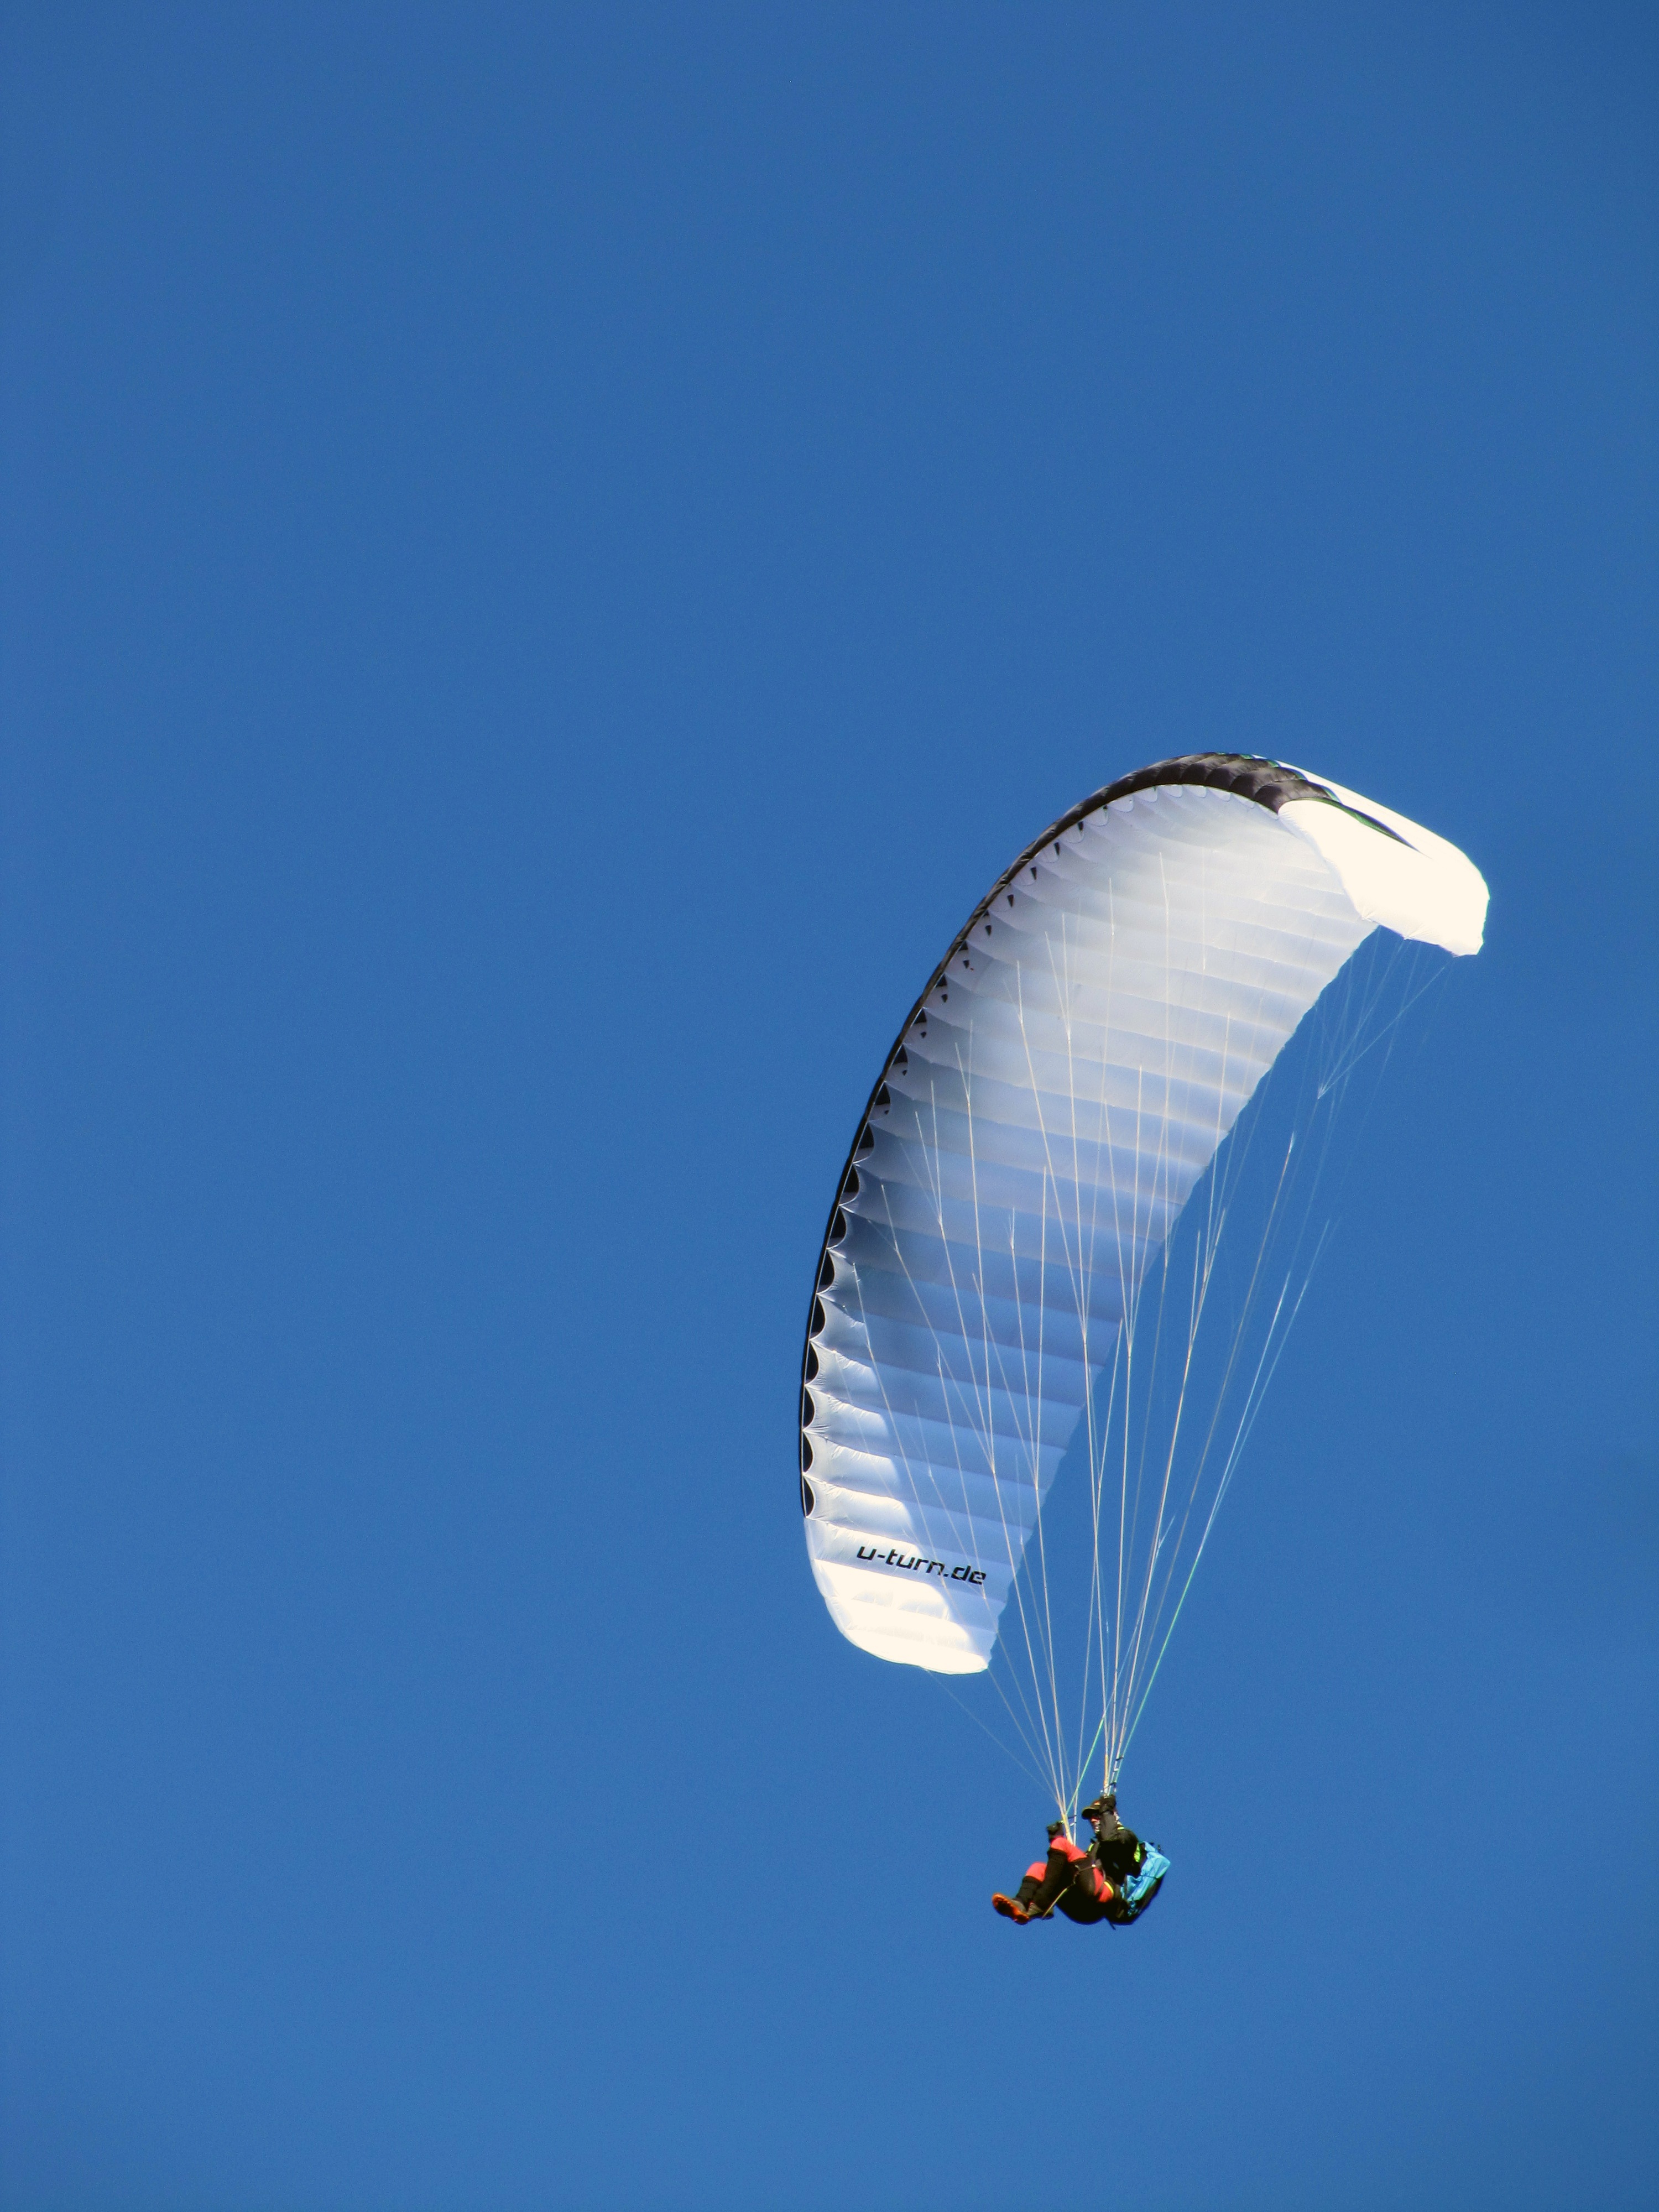
wing, sky, flight, blue, extreme sport, parachute, paragliding, glider, sports, parachuting, air sports, extreme sports, atmosphere of earth, windsports